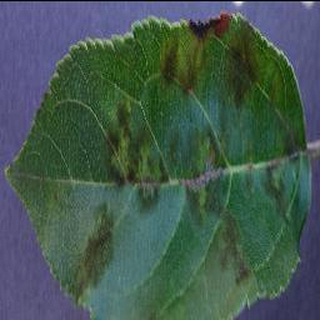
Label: apple_apple_scab